2009 California Golden Bears football team

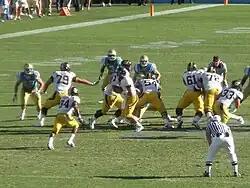
Shane Vereen (no. 34) takes the handoff from Kevin Riley (no. 13)

Following a bye week and two consecutive blowout losses, the Bears faced the Bruins in Los Angeles. Both teams came in with a 3–2 overall record and were looking for their first conference win. The Bears scored their first touchdown in three games on their opening possession, when running back Shane Vereen was able to run 42 yards for a score. The Bears then recovered a fumble caused by a sack of Bruins quarterback Kevin Prince, which set up a 43-yard touchdown pass from Kevin Riley to Marvin Jones. UCLA responded on the ensuing possession with a 48-yard kickoff return by Terrence Austin which helped set up a 7-yard run by Jonathan Franklin. In the second quarter, Cal scored first when Riley connected with Jahvid Best for a 51-yard touchdown. UCLA countered when Franklin was able to break free for a 74-yard touchdown run on the following possession. After being pinned at the Cal 7-yard line following a UCLA punt, Best had his first rushing touchdown in three games when he was able to run for a 93-yard score, the third longest touchdown run in school history. Both teams then traded scoring drives, with a Bruins field goal coming after, Riley connecting with Marvin Jones for a 24-yard score, and another Bruins field goal to close out the half. The second half was much quieter, with both teams scoring on field goals in the third quarter, and the final score of the game coming in the fourth when Mychael Kendricks intercepted Prince for a 69-yard touchdown return.